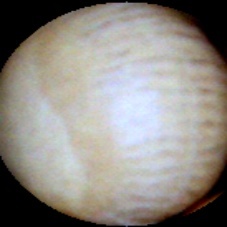
Label: Intact